Anisomeles malabarica

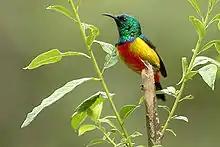
Sunbird in the genus "Nectarinia"

In climates with moderate moisture, the plant may grow for some years. However, in places with dry seasons, the leaves fall off and the stems die, with new stems returning during the wet season. This process also occurs after a fire. Cross-pollination between "A. malabarica" and "A. indica" is not uncommon, with the cross-pollinated plants producing more fruit and seeds, though plants produce limited seed in the absence of pollinators. Examples include "A. heyneana and A. nepalensis". It has been speculated that "Anisomeles xerophila" is an infrequent hybrid between "A. indica" and "A. malabarica" as its morphological characteristics are intermediate between the two species, and it has only been found in the overlap of their habitats.